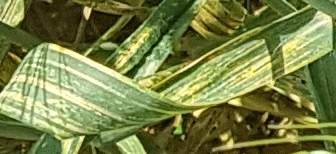
Label: Wheat___Yellow_Rust